Helena Sinervo

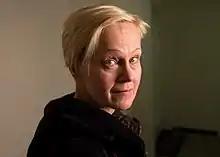
Finnish poet, novelist and translator Helena Sinervo in 2017

Helena Sinervo (born 17 February 1961) is a Finnish poet, novelist and translator. She has published three novels, eleven poetry collections and three children's books and her works has been translated into more than 25 languages. Sinervo was awarded the Finlandia Prize for Fiction in 2004.